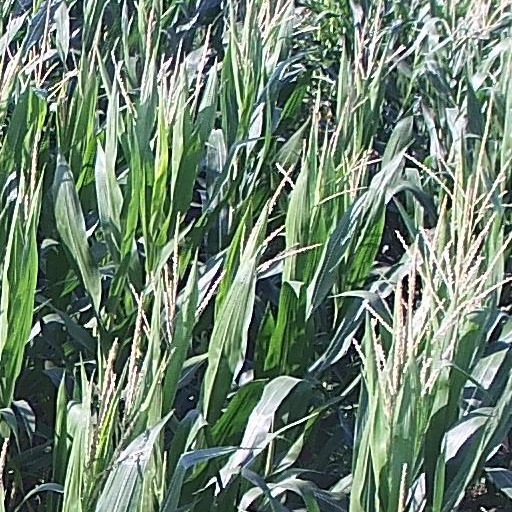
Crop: maize; corn